Fingerstick

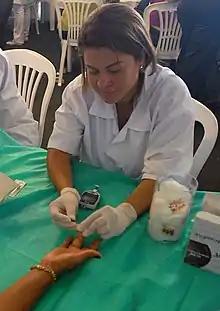

In medicine, some blood tests are conducted on capillary blood obtained by fingerstick (or fingerprick) (or, for neonates, by an analogous heelprick). The site, free of surface arterial flow, where the blood is to be collected is sterilized with a topical germicide, and the skin pierced with a sterile lancet. After a droplet has formed, capillary blood is captured in a capillary tube (usually relying on surface tension). Blood cells drawn from fingersticks have a tendency to undergo hemolysis, especially if the finger is "milked" to obtain more blood.